Gostynin

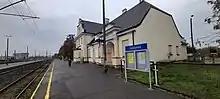
Rail station in Gostynin

During the German invasion of Poland, which started World War II, the Wehrmacht captured the town on 16 September 1939, and by late September, the town was directly annexed to the Third Reich. Its name was first changed into "Gasten", and from June 1941 until the end of German occupation it was called "Walrode". In October–November 1939, the Germans carried out mass arrests of local prominent Poles, as part of the "Intelligenzaktion" and then massacred 22 prisoners in the nearby forest of Wola Łącka on 1 December 1939. Among the victims were local mayor Michał Jarmoliński, member of Polish parliament Andrzej Czapski, chiefs of the local police and fire department, local teachers and priests. In February 1940, the Germans carried out a massacre of 40 Poles in the nearby forest. From 1940 to 1944 the local Polish population was subjected to expulsions. German authorities opened here a Jewish ghetto, most of whose residents were murdered in the Chełmno extermination camp. Germans retreated from Gostynin on 18 January 1945. As a result of the war 15% of the town was destroyed.